Kujang Monument

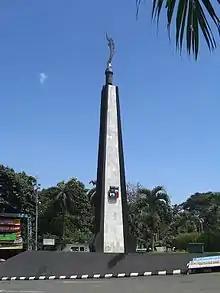
Kujang Monument

The Kujang Monument is a obelisk located in Bogor, West Java, Indonesia. It features a Kujang on top and the Bogor city coat of arms on the centre. The Kujang is a traditional weapon of the Sundanese people. The obelisk is located at the intersection of two roads: Pajajaran and Otto Iskandardinata road, near the Bogor Botanical Garden. It was built in 4 May 1982 during the rule of mayor Achmad Sobana.